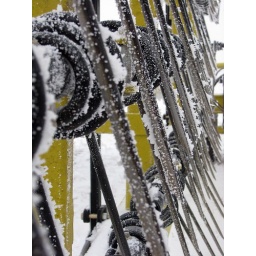
Farm machinery in this season's 'must have' colours - black, white and kiwi